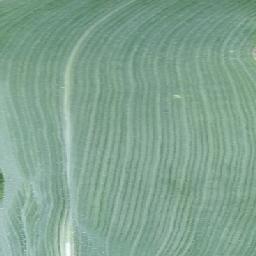
Label: Corn___healthy